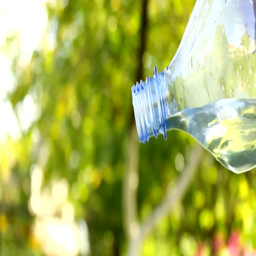
water splashing from a bottle in the garden , outdoors